Something Wild (1961 film)

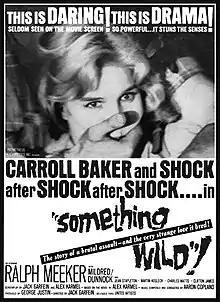
Promotional poster

Something Wild is a 1961 American neo noir psychological thriller film directed by Jack Garfein, and starring his then-wife Carroll Baker, Ralph Meeker, and Mildred Dunnock. It follows a young New York City college student who, after being brutally raped, is taken in and held captive by a mechanic who witnessed her suicide attempt on the Manhattan Bridge. The film is based on the 1958 novel "Mary Ann" by Alex Karmel, who co-wrote the screenplay with Garfein.